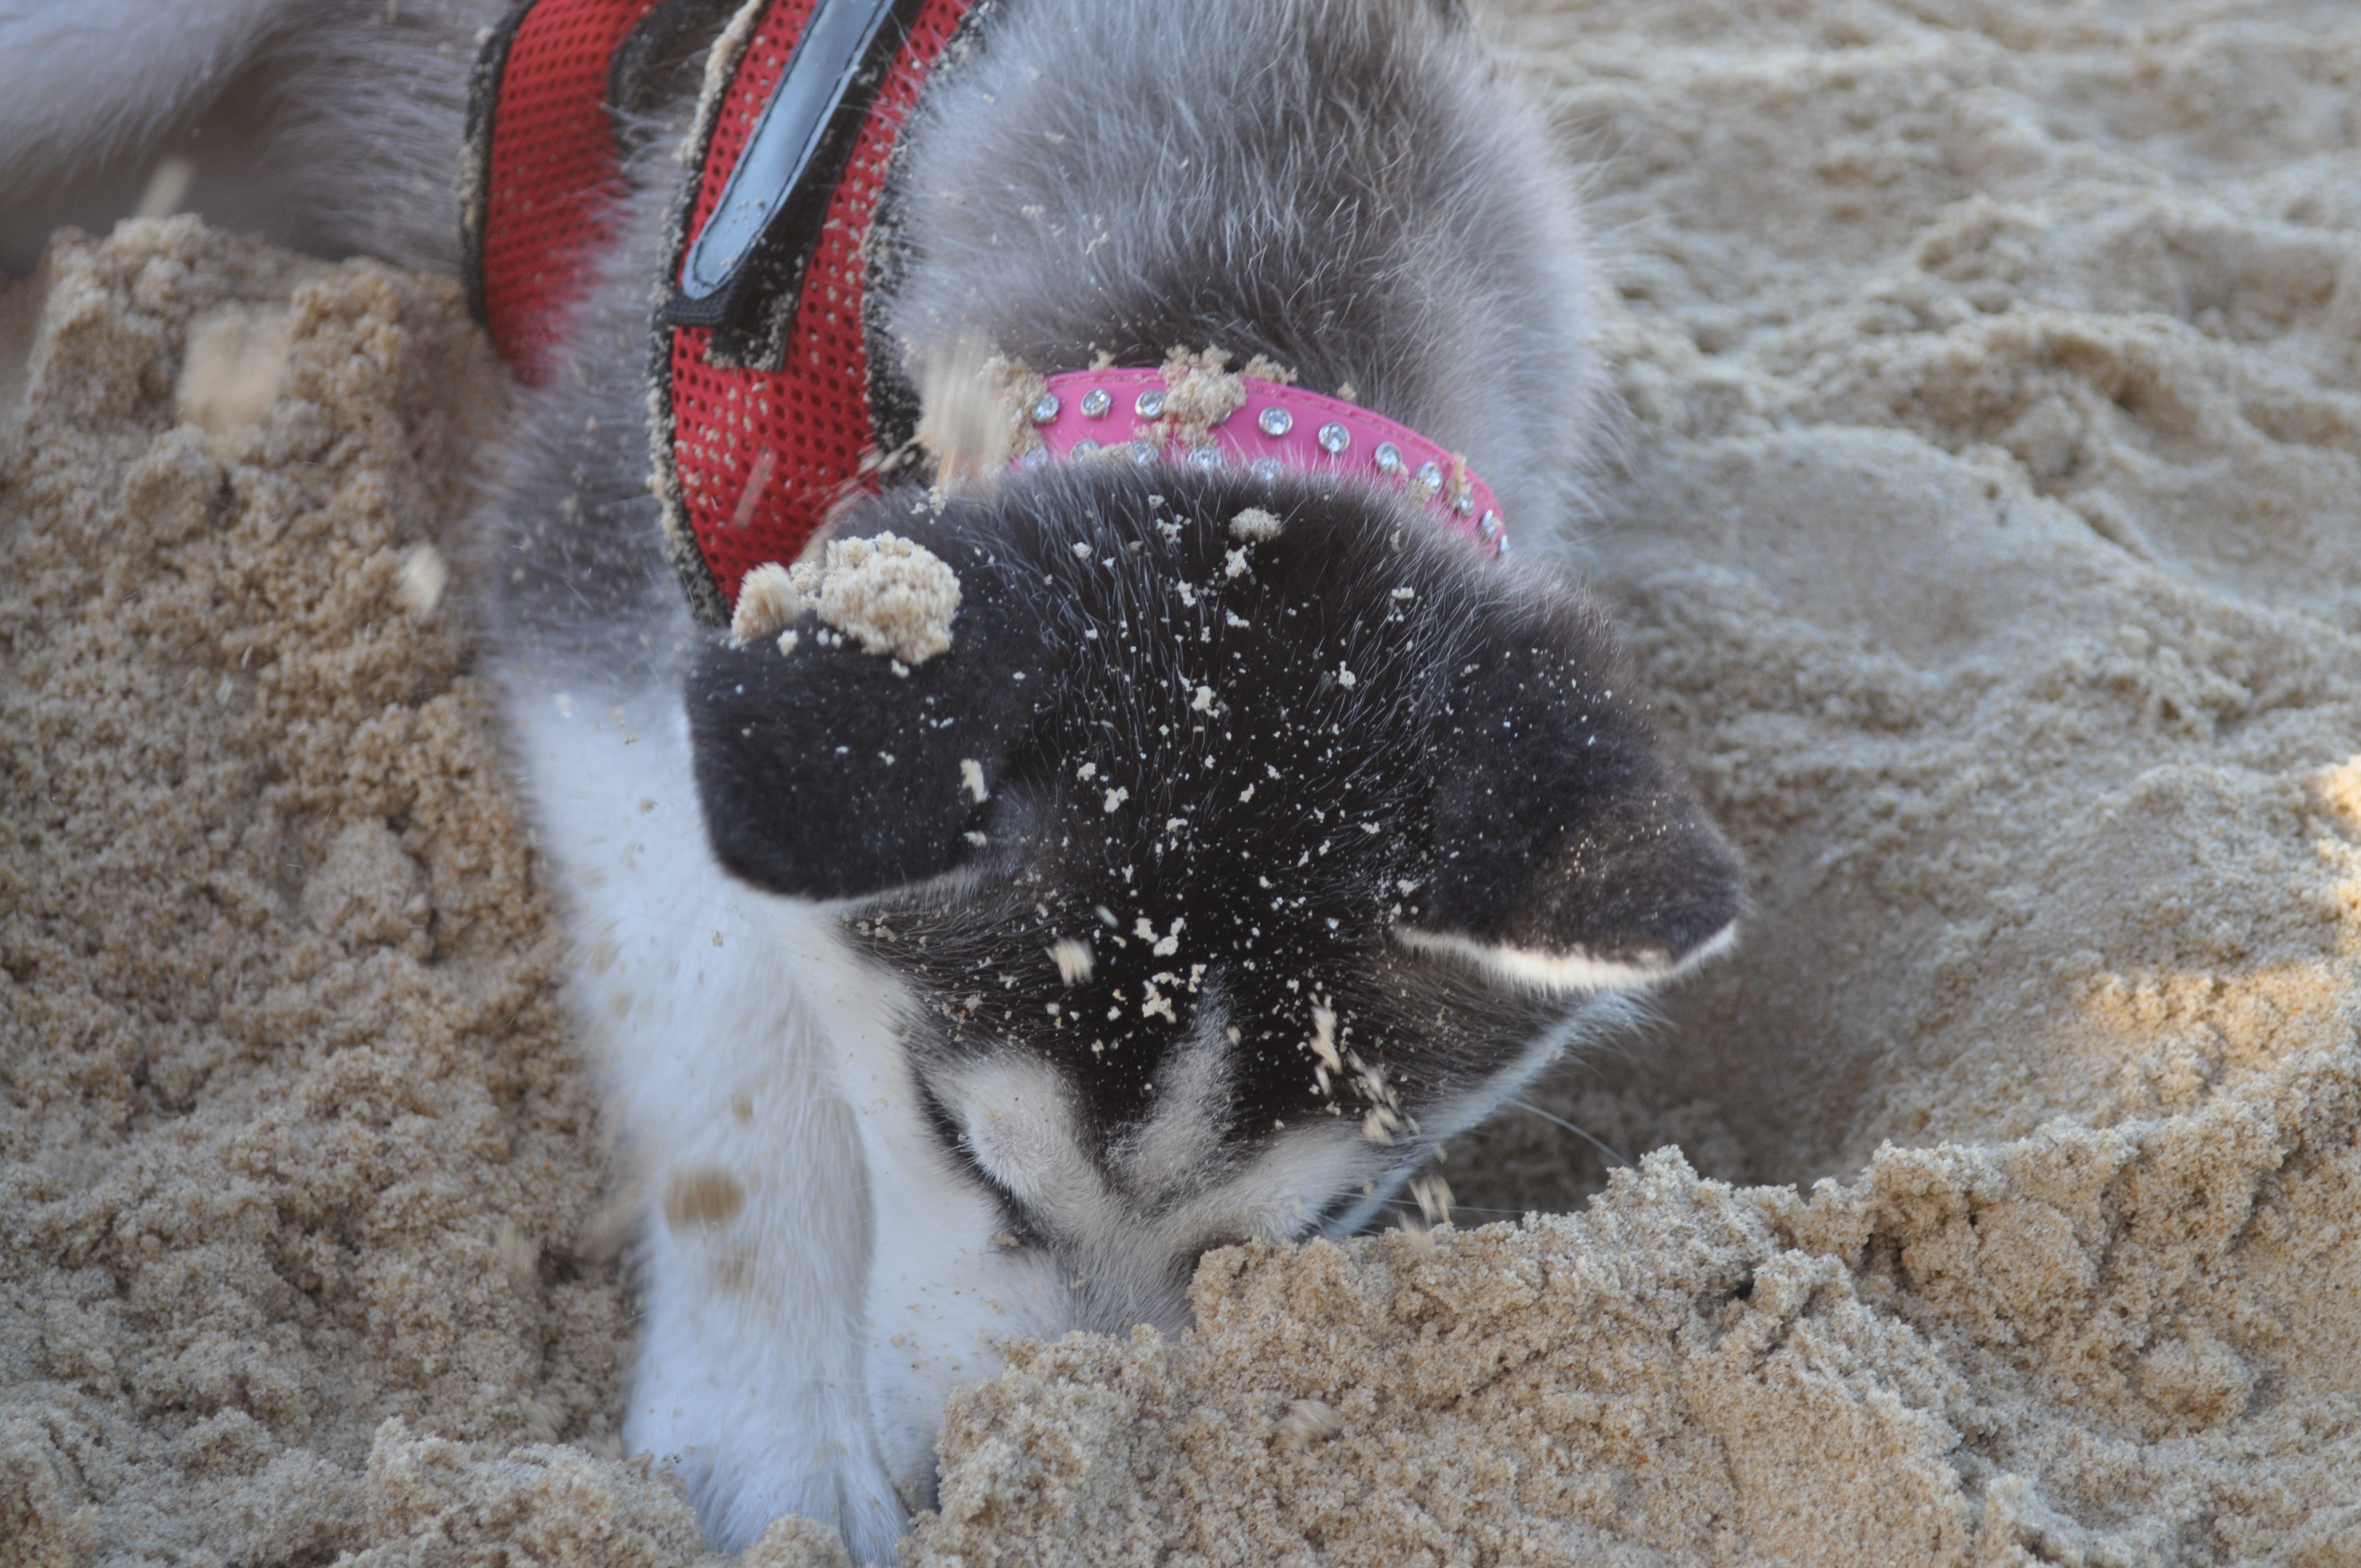
beach, sand, snow, winter, sweet, puppy, dog, animal, cute, canine, bark, pet, fur, coat, young, small, mammal, playing, friend, collar, husky, grey, fun, snout, happy, little, funny, paws, domestic, muzzle, adorable, siberian, breed, pup, doggy, companion, purebred, pedigree, pooch, siberian husky, dog like mammal